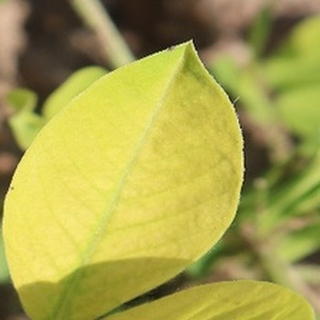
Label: groundnut_nutrition_deficiency